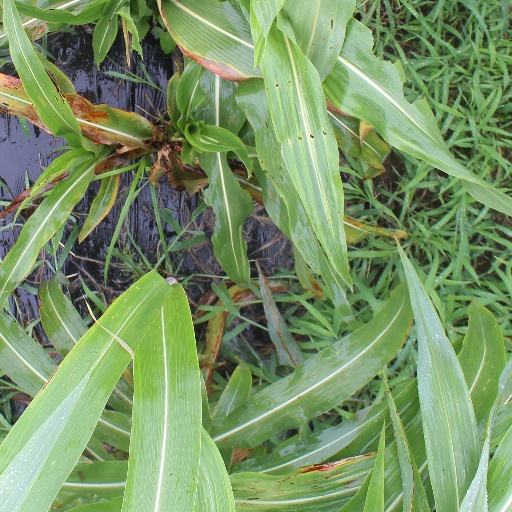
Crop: sorghum